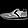
Label: Sneaker